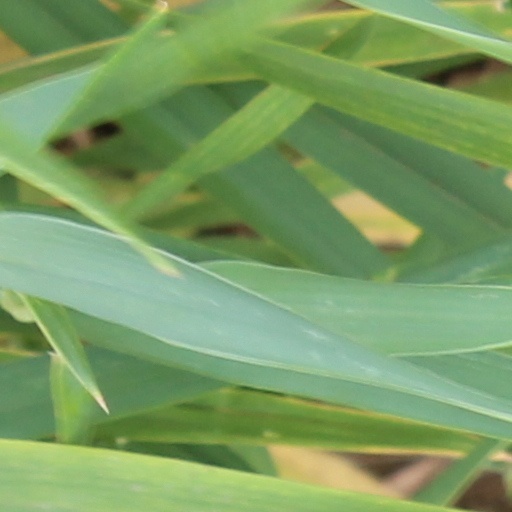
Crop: wheat